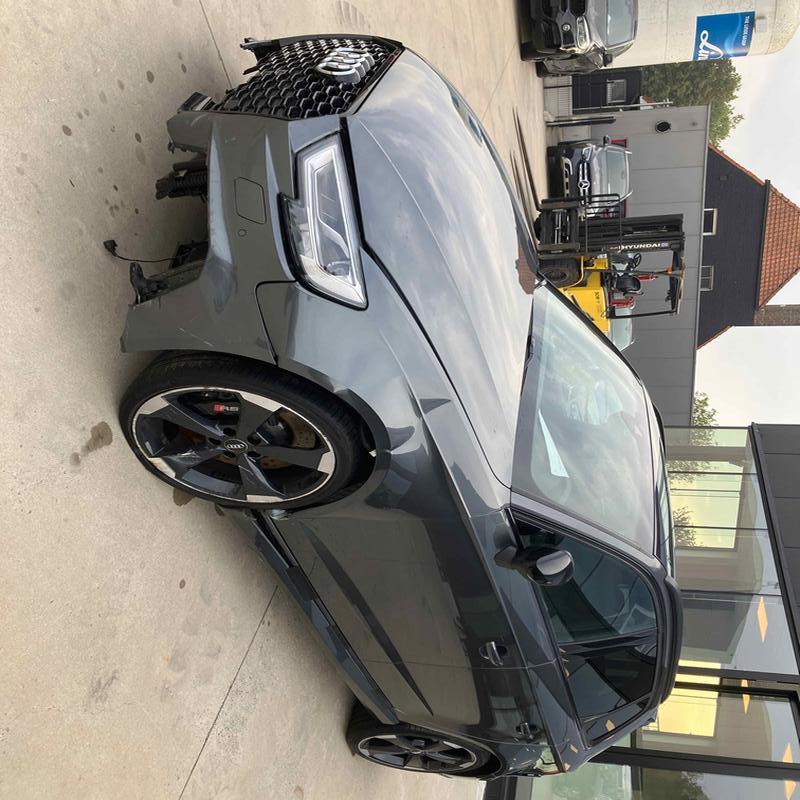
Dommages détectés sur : pare-choc avant, capot, aile avant gauche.
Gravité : majeur